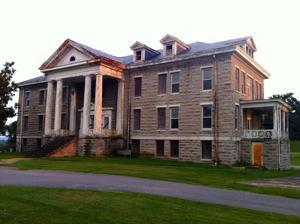
Building: Home for Aged Masons
Country: United States of America
Year built: 1915
United States historic place Home for Aged Masons U.S. National Register of Historic Places The building in 2013 Show map of Tennessee Show map of the United States Location Ben Allen Lane and R.S. Glass Boulevard, Nashville, Tennessee Coordinates 36°13′03″N 86°44′36″W / 36.21750°N 86.74333°W / 36.21750; -86.74333 Area 2 acres (0.81 ha) Built 1913 Architect Asmus and Norton Architectural style Colonial Revival NRHP reference No. 08001086 Added to NRHP November 19, 2008 The Home for Aged Masons , formerly known as the Masonic Widows' and Orphans' Home and the Middle Tennessee Tuberculosis Hospital , is a historic building in Nashville, Tennessee , USA. History The land was given to the Grand Lodge of Tennessee Free and Accepted Masons by Jere Baxter , the founder of the Tennessee Central Railroad . The building was designed by Nashville architects Asmus and Norton in Colonial Revival style, and was completed in 1913–1915. It housed older Freemasons and families of lower means. It was co-founded by William H. Bumpas and Marcus B. Toney , who served as its founding president. Toney was a Confederate veteran, Klansman , and Edward Bushrod Stahlman 's brother-in-law. Stahlman was one of the charter members. Masonic Home for the Aged in 1940 The building was acquired by the state of Tennessee and repurposed as the Middle Tennessee Tuberculosis Hospital in 1941. It was used as offices for the Tennessee Department of Health in the 1970s and 1980s. The property was unoccupied from 1999 to 2009, when the state of Tennessee suggested demolishing it to save money. However, by 2016 state officials were "attempting" to preserve it. It has been listed on the National Register of Historic Places since November 19, 2008. References